Cheviot Hills

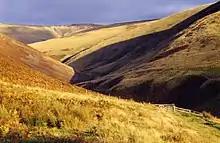
The Cheviot Burn

At the centre of the range is an outcrop of Early Devonian granite, the Cheviot Pluton, which is surrounded by Silurian and Devonian arc andesitic lava flows, tuffs and agglomerates of the Cheviot Volcanic Formation. These are in turn intruded by a swarm of igneous dykes with a predominantly calc-alkaline chemistry arranged radially around the pluton. Both the pluton and the volcanic rocks owe their origin to the northward subduction of the oceanic crust attached to the former micro-continent of Avalonia beneath the Laurentian plate in the course of the Caledonian orogeny during the Ordovician and Silurian periods.